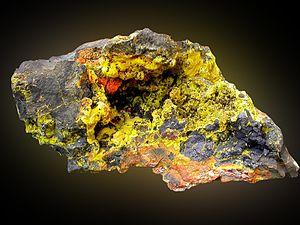
Shinkolobwe est une localité et une mine d'uranium située à 25 km à l'ouest de la ville de Likasi et à 130 km à l'est de la ville de Kolwezi dans le territoire de Kambove en République démocratique du Congo. La ville de Shinkolobwe comptait à l'époque environ 15 000 habitants. Officiellement fermée depuis 2004, la mine a fourni l'uranium de la bombe atomique larguée à Hiroshima en août 1945. Depuis 2006, des médias français et britanniques ont dénoncé des trafics internationaux d'uranium dont l'origine proviendrait de Shinkolobwe.